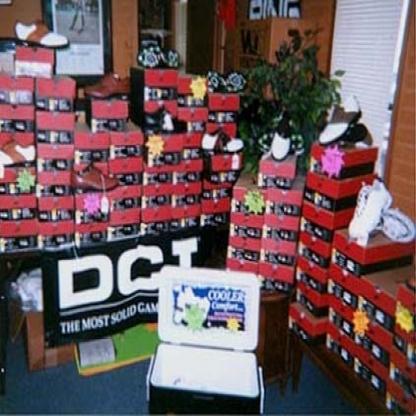
Scene: Indoor